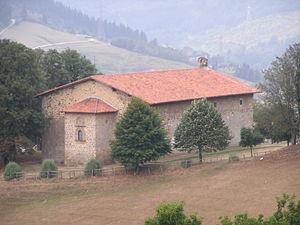
Zumarraga en basque ou Zumárraga en espagnol est une commune du Guipuscoa dans la communauté autonome du Pays basque en Espagne.